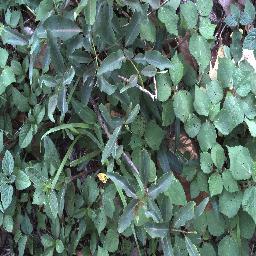
Label: rubber_vine